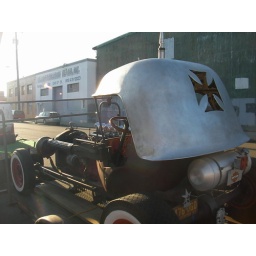
saw this on the street in front of Bottom of the Hill in SF. note the side mounted machine gun.